Actinium

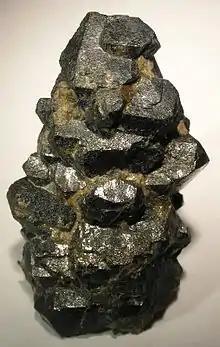
Uraninite ores have elevated concentrations of actinium.

Actinium is found only in traces in uranium ores – one tonne of uranium in ore contains about 0.2 milligrams of Ac – and in thorium ores, which contain about 5 nanograms of Ac per one tonne of thorium. The actinium isotope Ac is a transient member of the uranium-actinium series decay chain, which begins with the parent isotope U (or Pu) and ends with the stable lead isotope Pb. The isotope Ac is a transient member of the thorium series decay chain, which begins with the parent isotope Th and ends with the stable lead isotope Pb. Another actinium isotope (Ac) is transiently present in the neptunium series decay chain, beginning with Np (or U) and ending with thallium (Tl) and near-stable bismuth (Bi); even though all primordial Np has decayed away, it is continuously produced by neutron knock-out reactions on natural U.